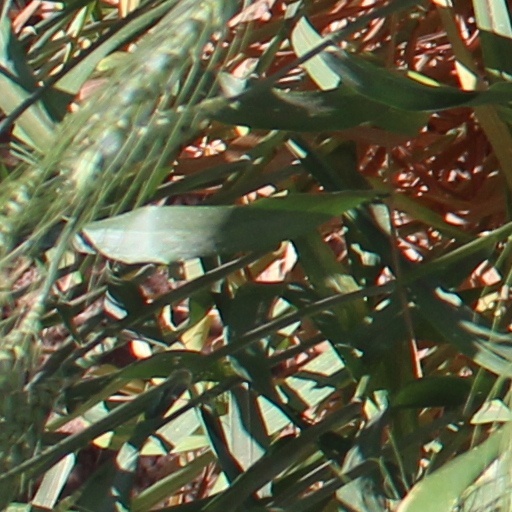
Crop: wheat